Yitzchak Elchanan Spektor

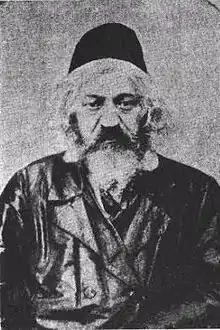
Yitzchak Elchanan Spektor

Together with Yisrael Salanter, he was active in opposing the anti-semitic decrees of the Russian government. Spektor visited St. Petersburg twice to take part in conferences held there on the situation of the Jews after the riots of 1881. He successfully opposed the proposed establishment of a new rabbinical school like those in Vilna and Zhitomir, but failed to induce the government to recognize the synagogue rabbis instead of the government rabbis as the heads of Jewish communities.